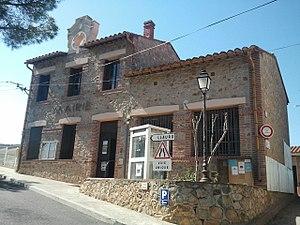
Mairie de Tordères
Tordères est une commune française située dans le département des Pyrénées-Orientales, en région Occitanie.